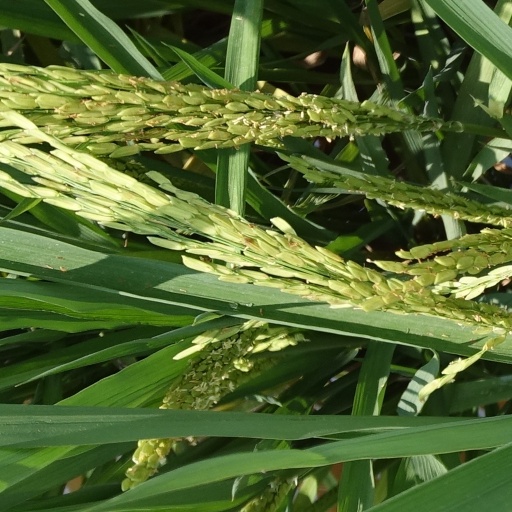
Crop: rice